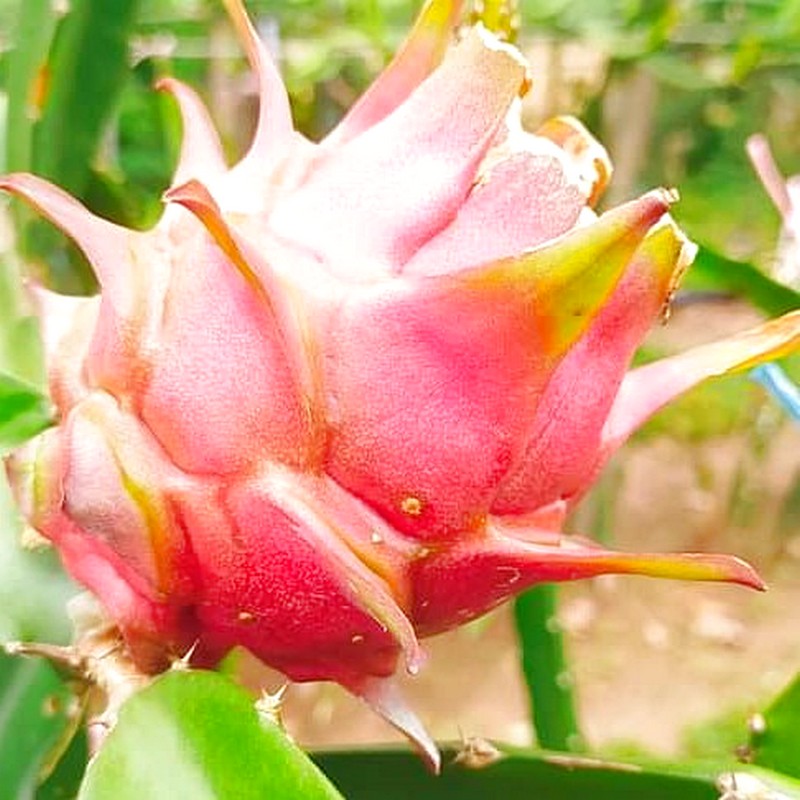
Label: Mature Dragon Fruit